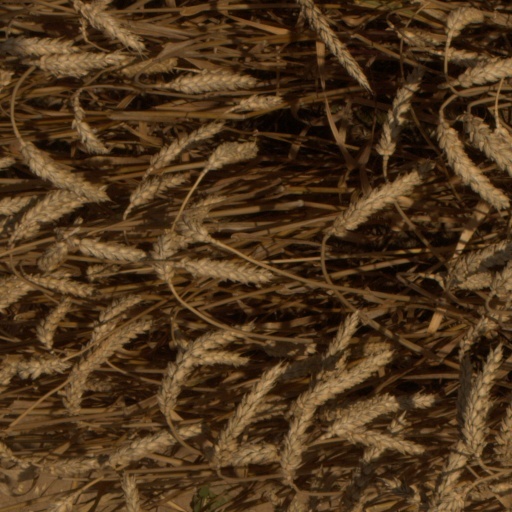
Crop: wheat